Pearl River station

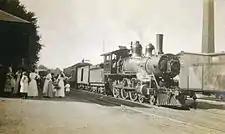
Pearl River station in 1910

The land donated for the station came from Julius Braunsdorf, a local entrepreneur, who won a lawsuit against the Singer Corporation. Braunsdorf opened Central Avenue, the local post office, and the railroad station. Known as Muddy Brook, Braunsdorf suggested the hamlet be renamed for the pearls in the local river. Braunsdorf built originally two facilities at Pearl River, but some time after 1880, these were merged into one structure.